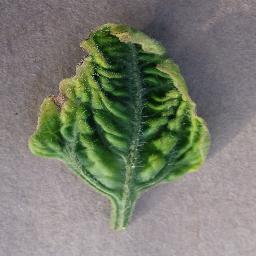
Label: Tomato___Tomato_Yellow_Leaf_Curl_Virus